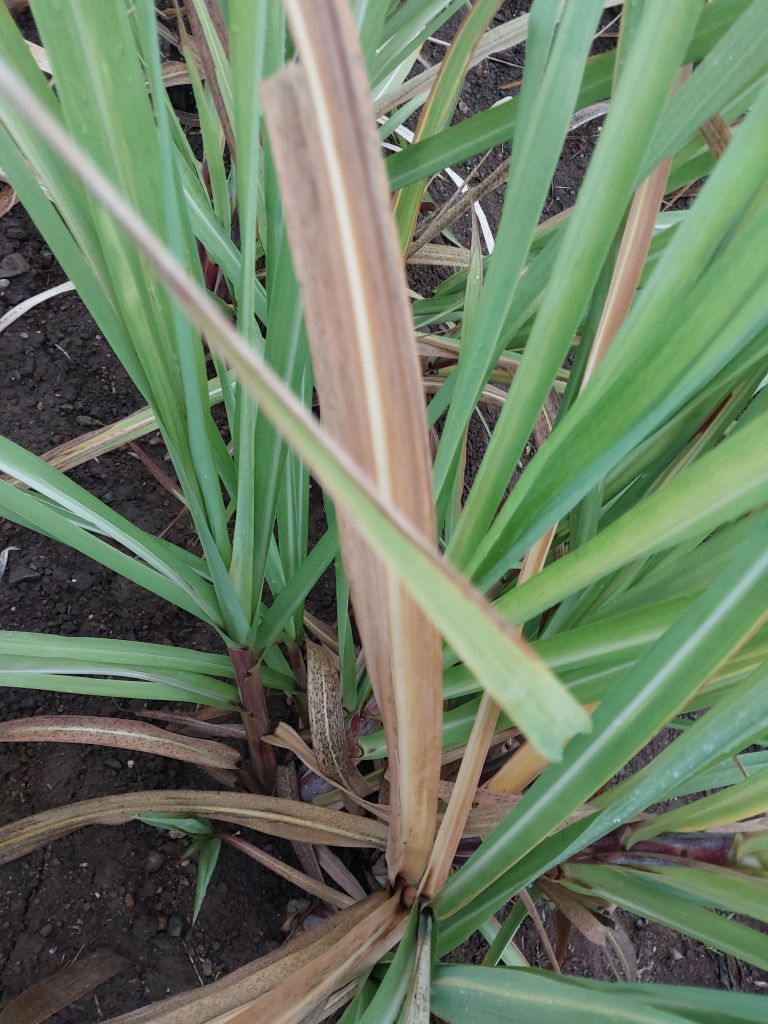
Label: BrownRust